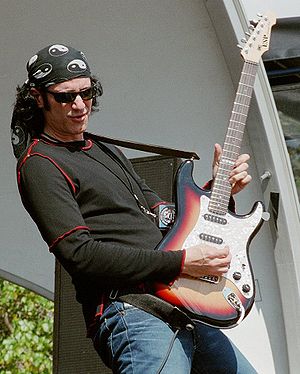
Bruce Kulick
Bruce Kulick i 2002.
Bruce Howard Kulick er en amerikansk guitarist, musiker og siden 2000 medlem af bandet Grand Funk Railroad. Tidligere var Kulick mange år medlem af bandet Kiss. Han var også medlem af Union med John Corabi fra 1997 til 2002 og Blackjack fra 1979 til 1980.